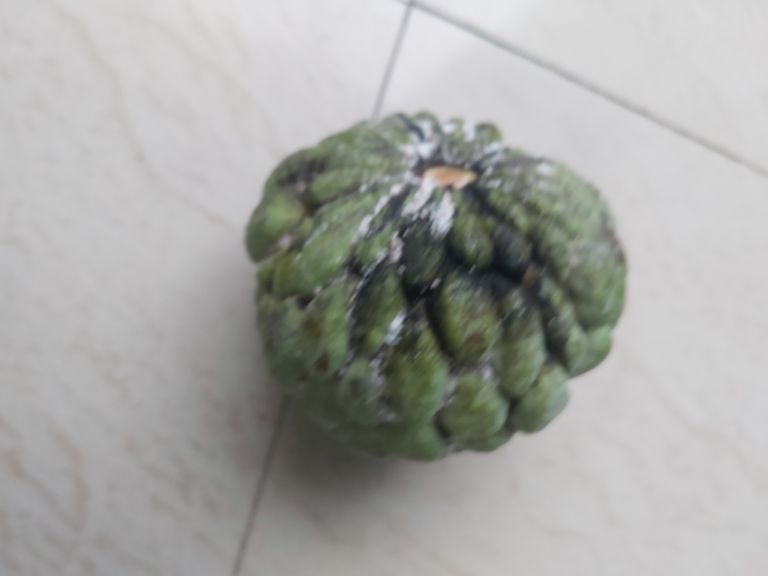
Disease label: Athracnose